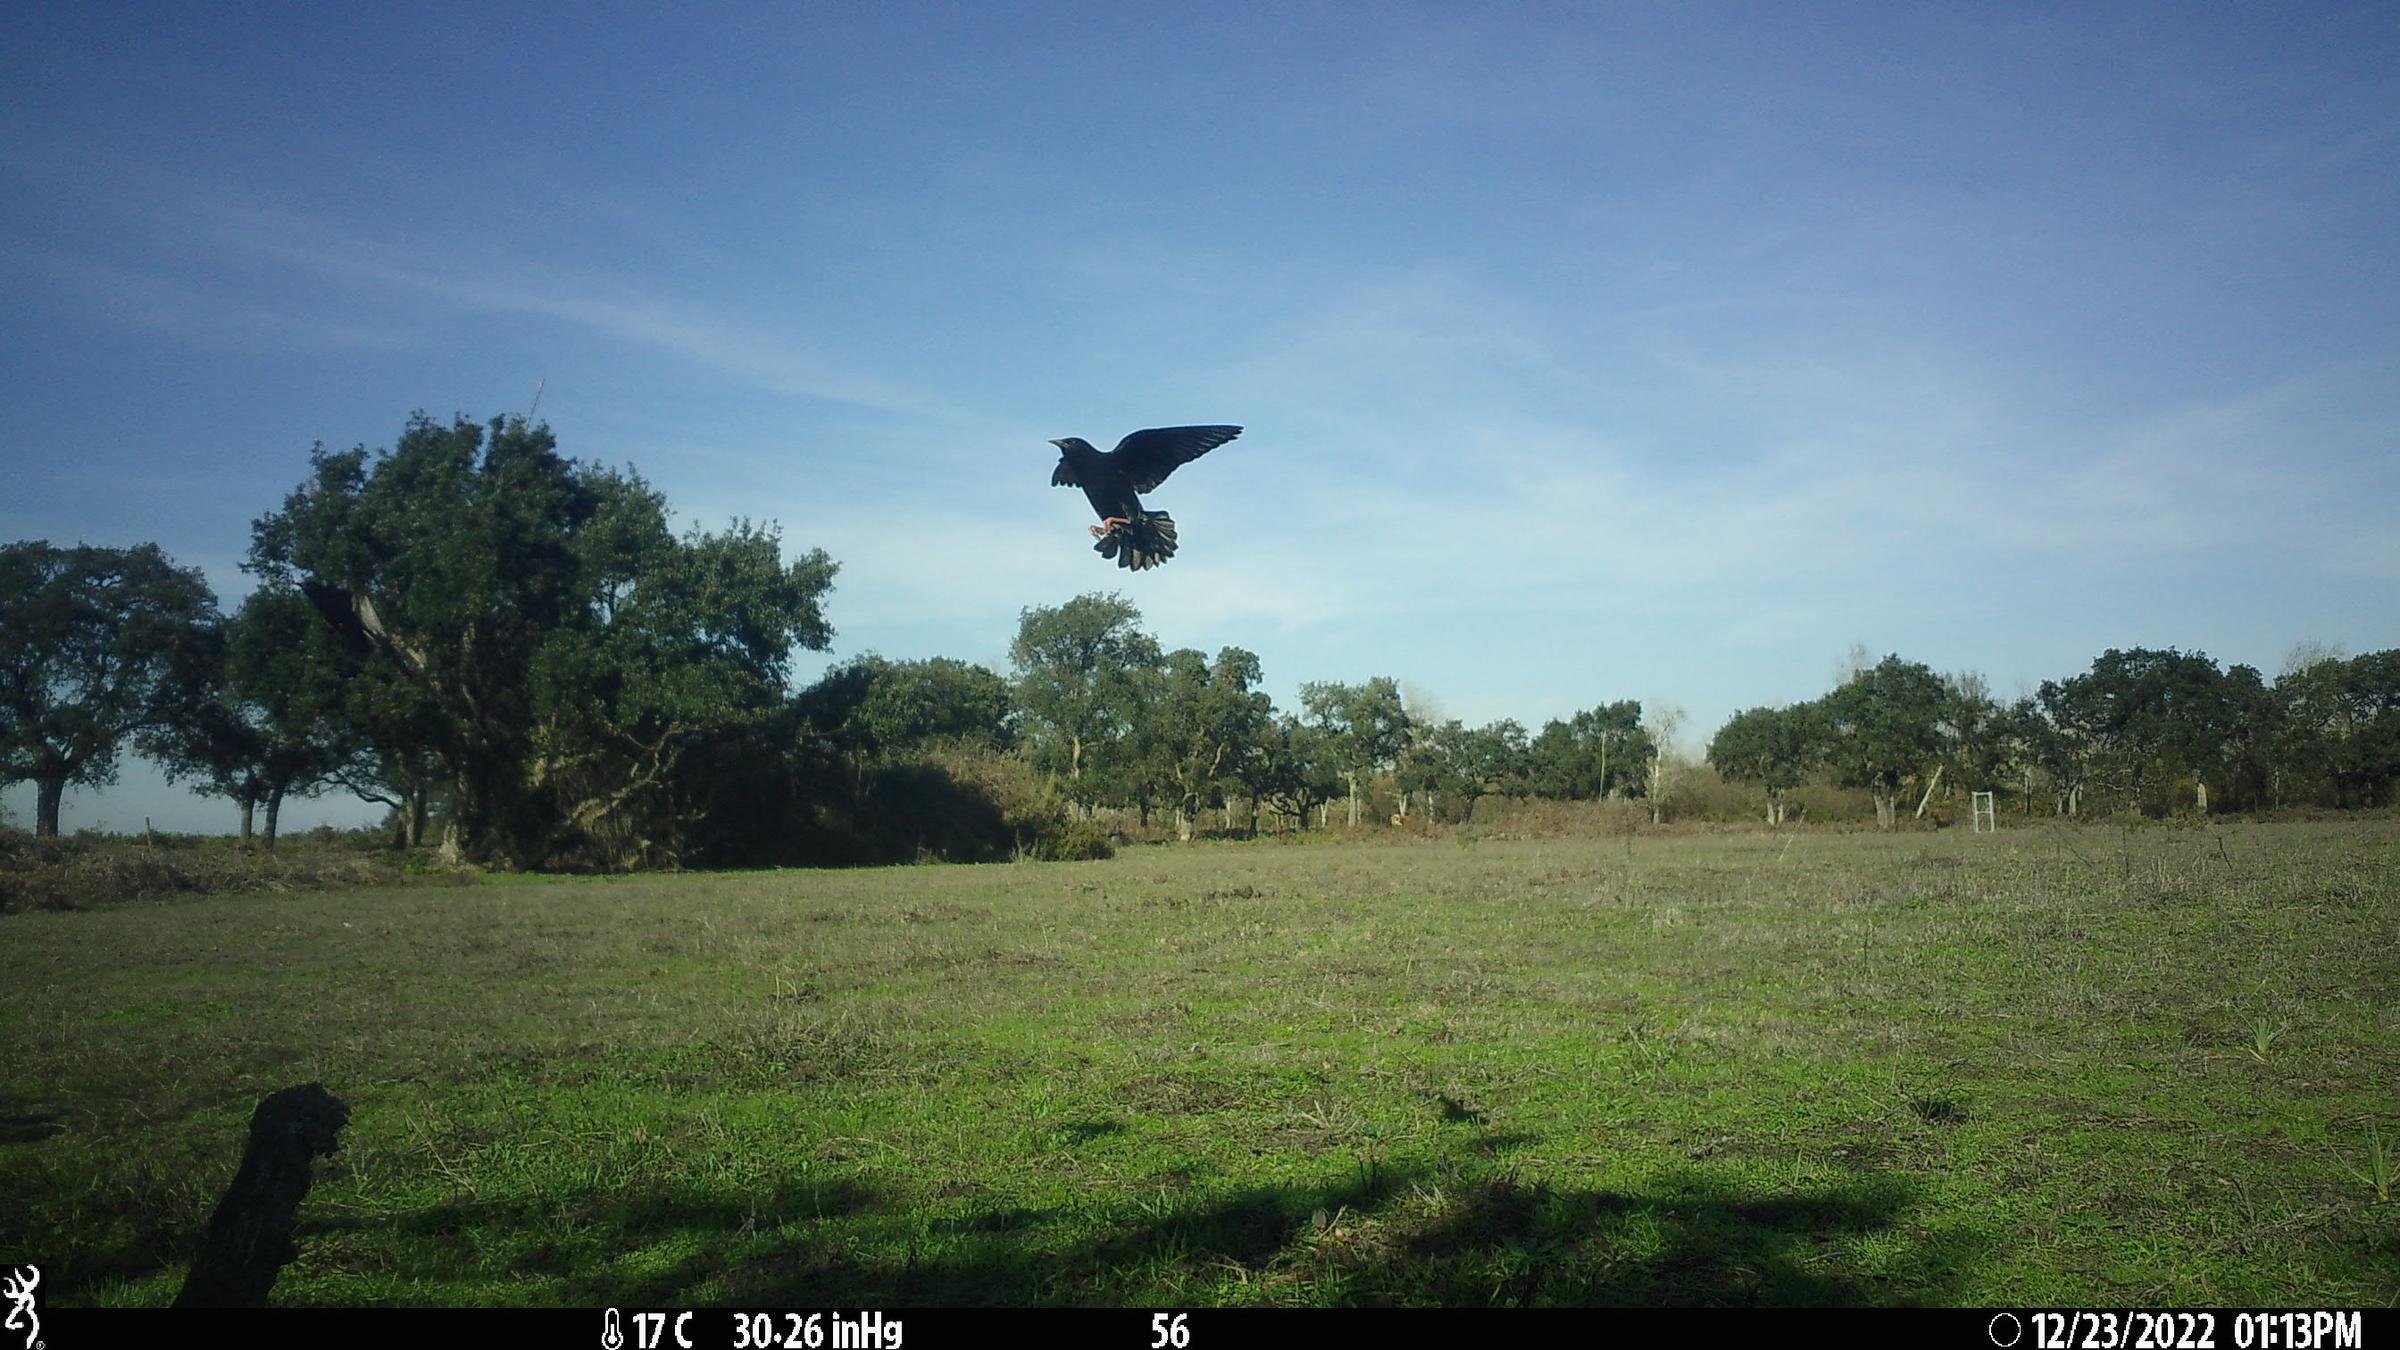
Species: Ave